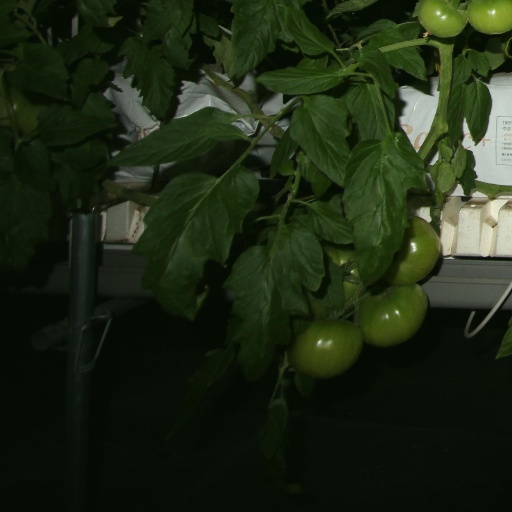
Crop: tomato